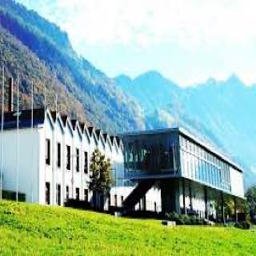
University of Liechtenstein